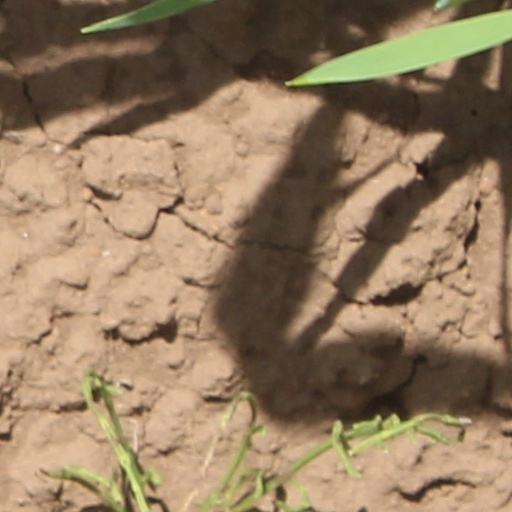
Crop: wheat